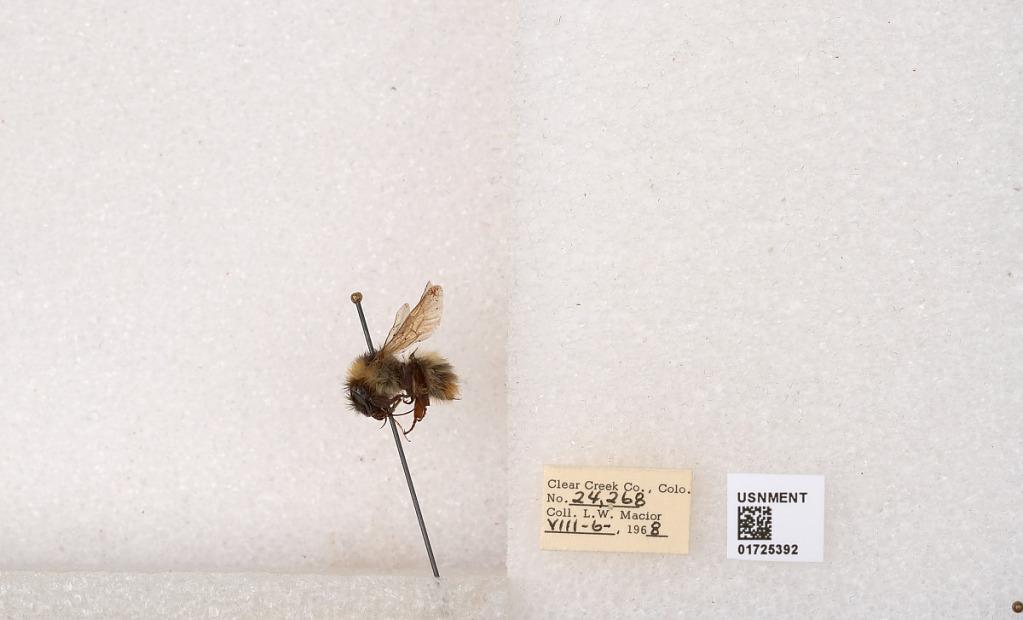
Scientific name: Bombus kirbyellus
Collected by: L. Macior
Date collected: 1968-8-6
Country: United States
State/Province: Colorado
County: Clear Creek
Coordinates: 39.6891, -105.644